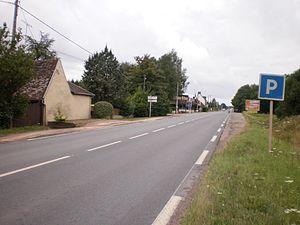
RN31
Solons est un hameau de la commune française de Cuigy-en-Bray, située dans le département de l'Oise et la région Hauts-de-France.
La route nationale 31, ou RN 31, est une route nationale française reliant Rouen à la commune de Reims. Elle fait partie du grand contournement de Paris et de la route européenne 46.